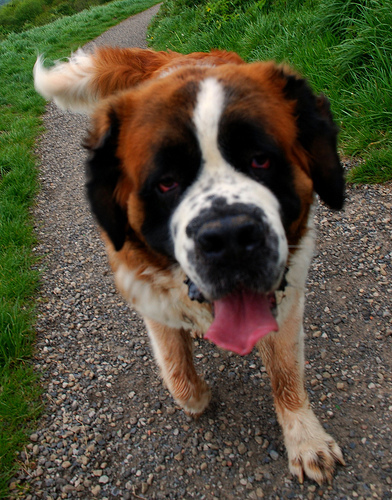
Animal: dog
Breed: saint bernard